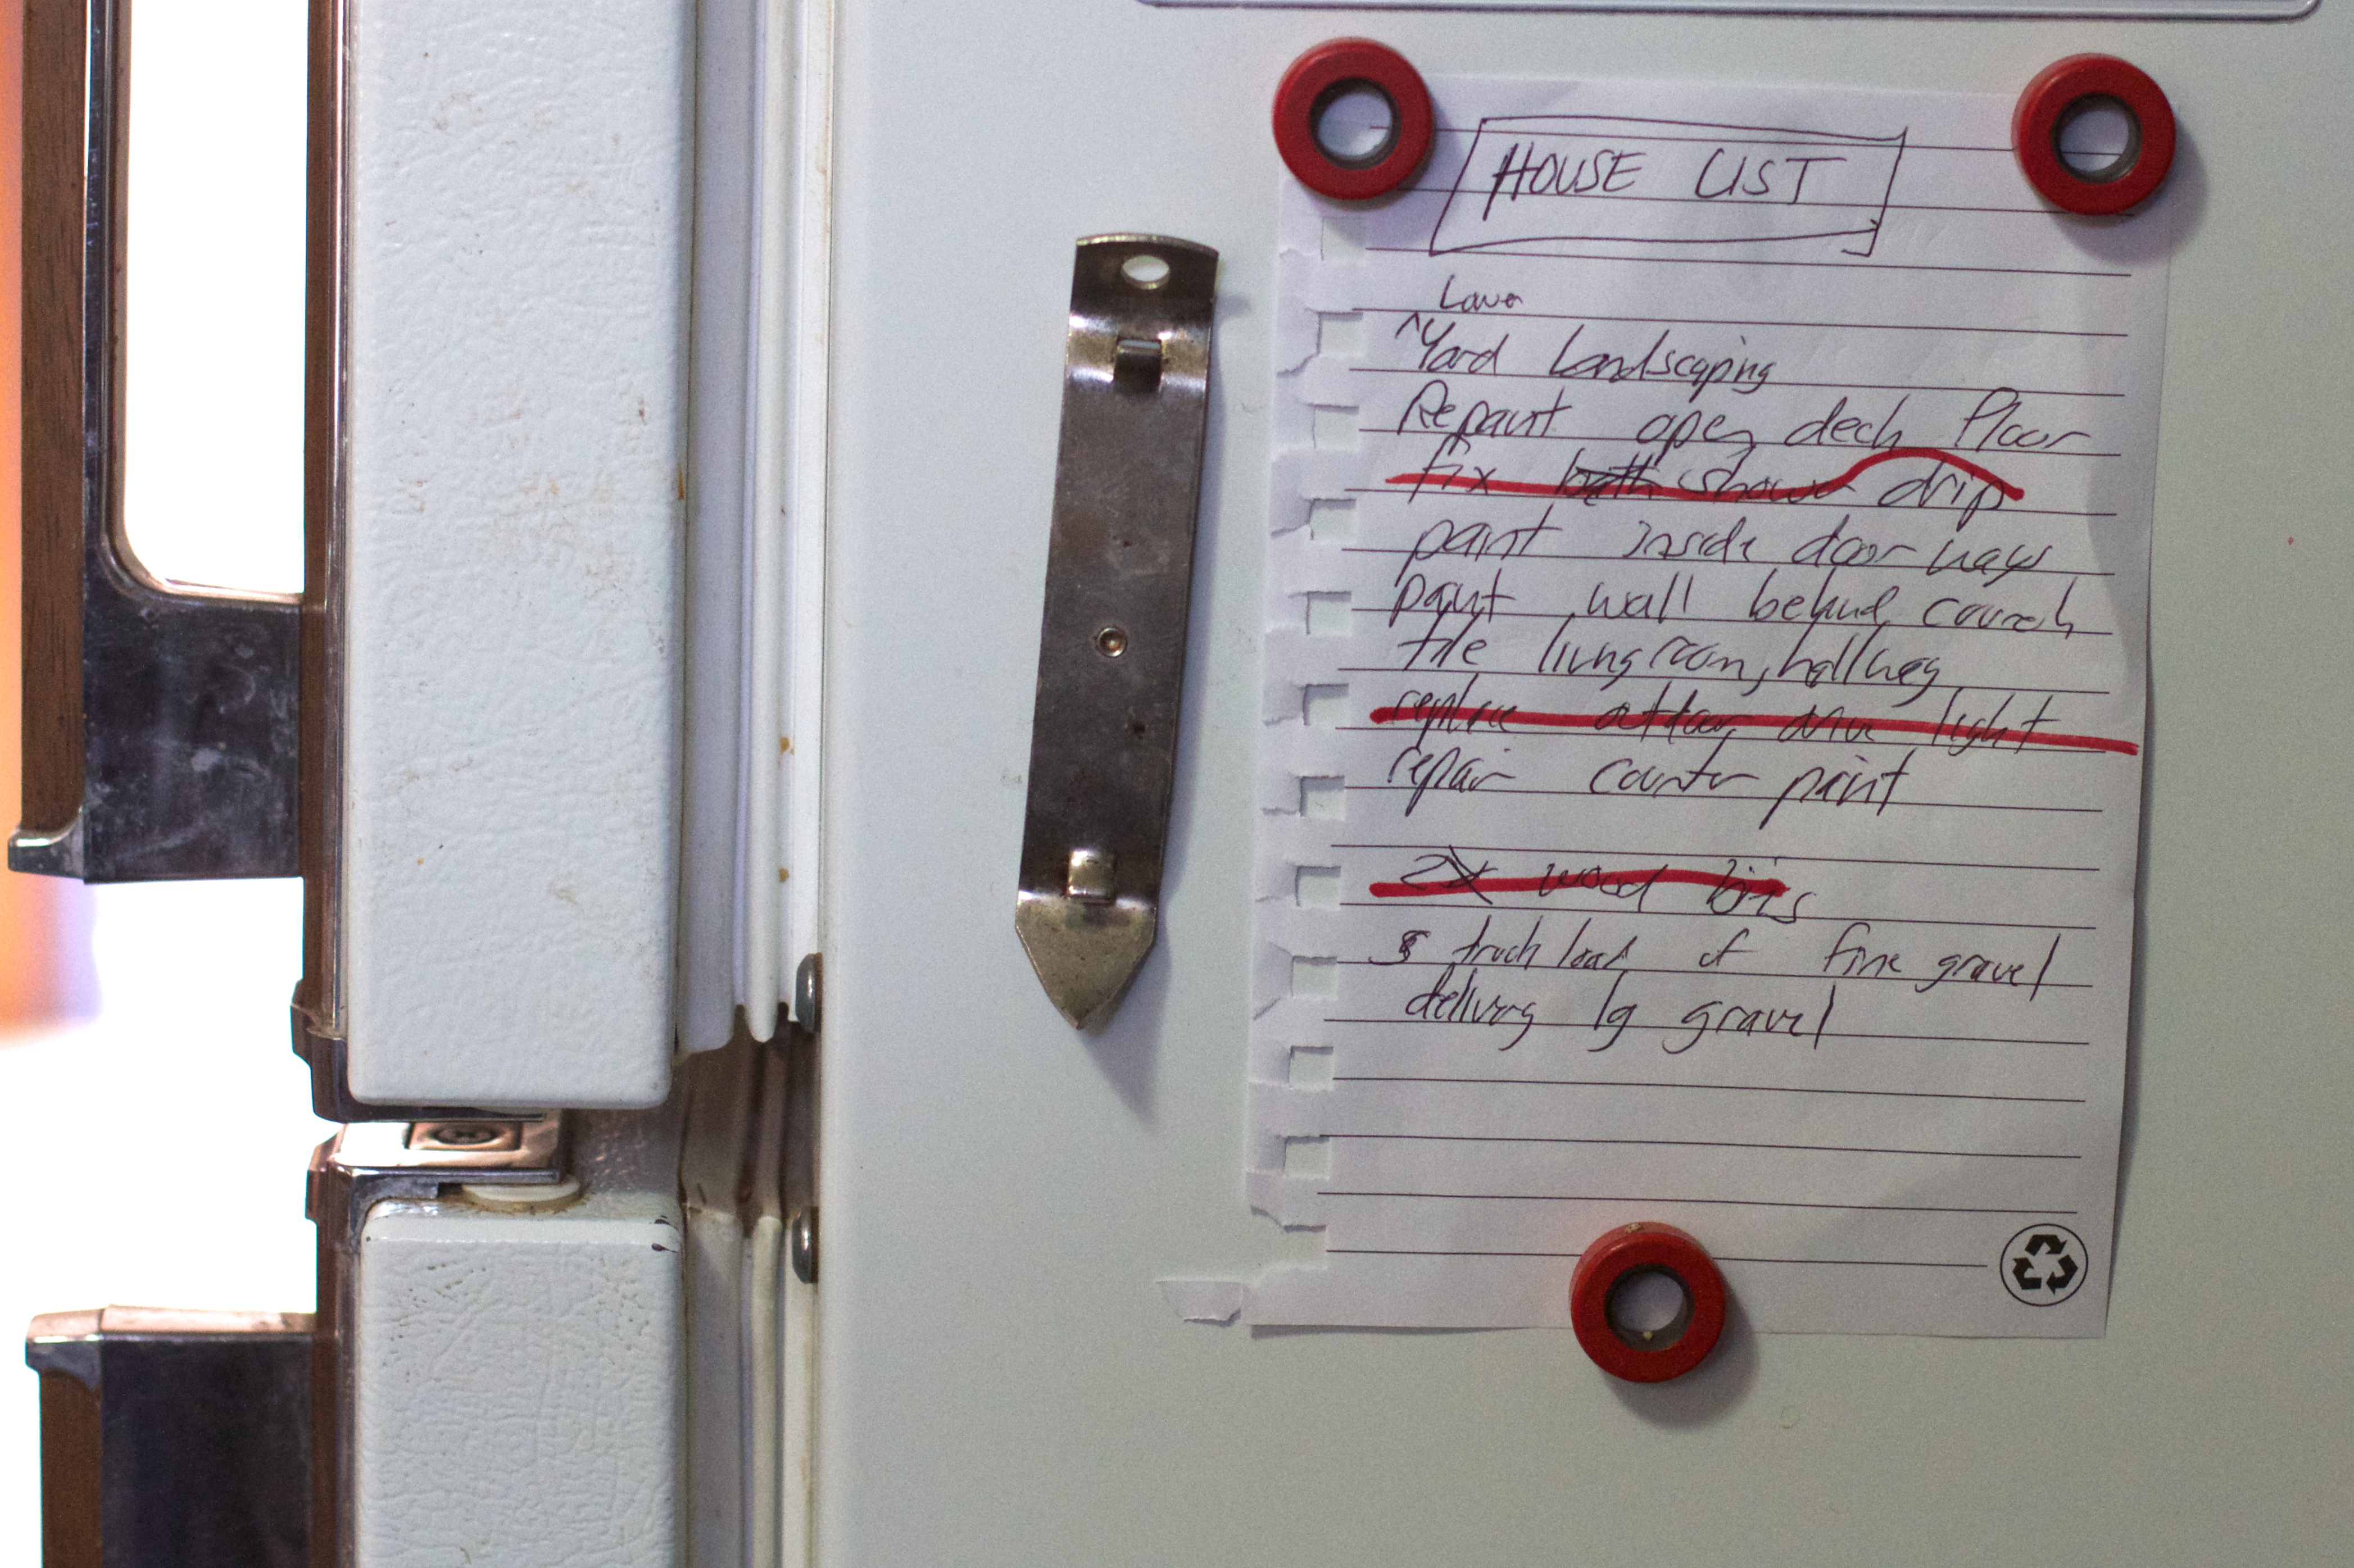
product, angle, product design